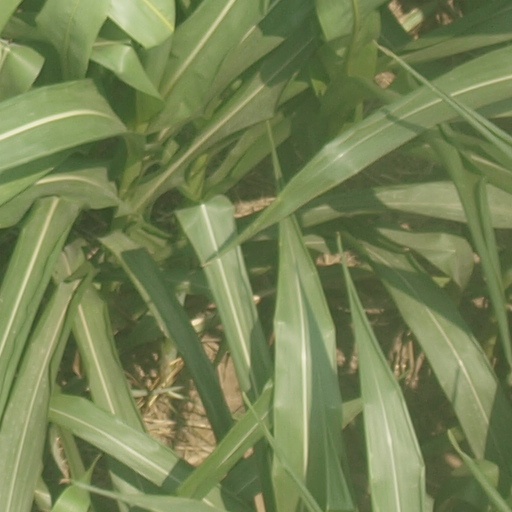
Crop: maize; corn